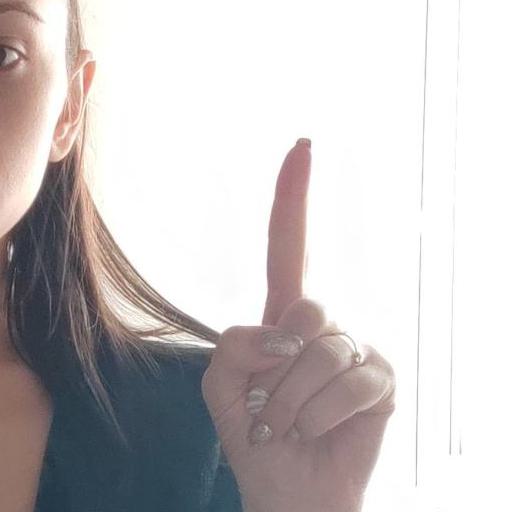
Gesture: one